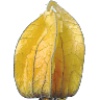
Label: Physalis with Husk 1